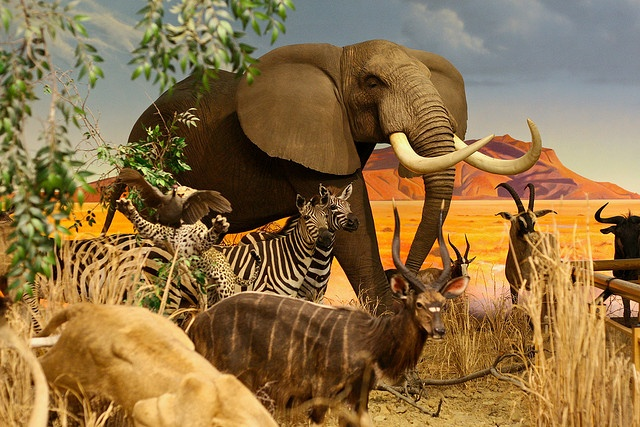
and elephant some zebras and some other animals
An African jungle animal exhibit with several animals.
Elephant, zebras, and other African animals depicted in a museum diorama.
A large elephant and some zebra walking together.
Elephants, zebras and other animals walk across the brushy land.